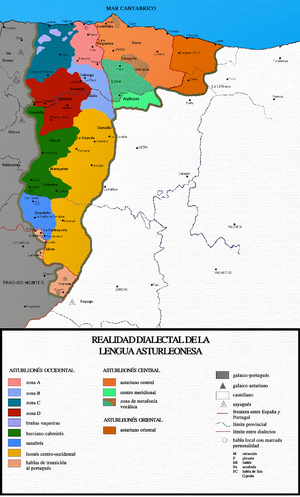
Llionsk (sprog)
Llionsk er et romansk sprog som tales af imellem 25.000 og 50.000 mennesker i et område som omfatter dele af Spanien og Portugal, nærmere bestemt: provinsen León, provinsen Zamora og provinsen Bragança.